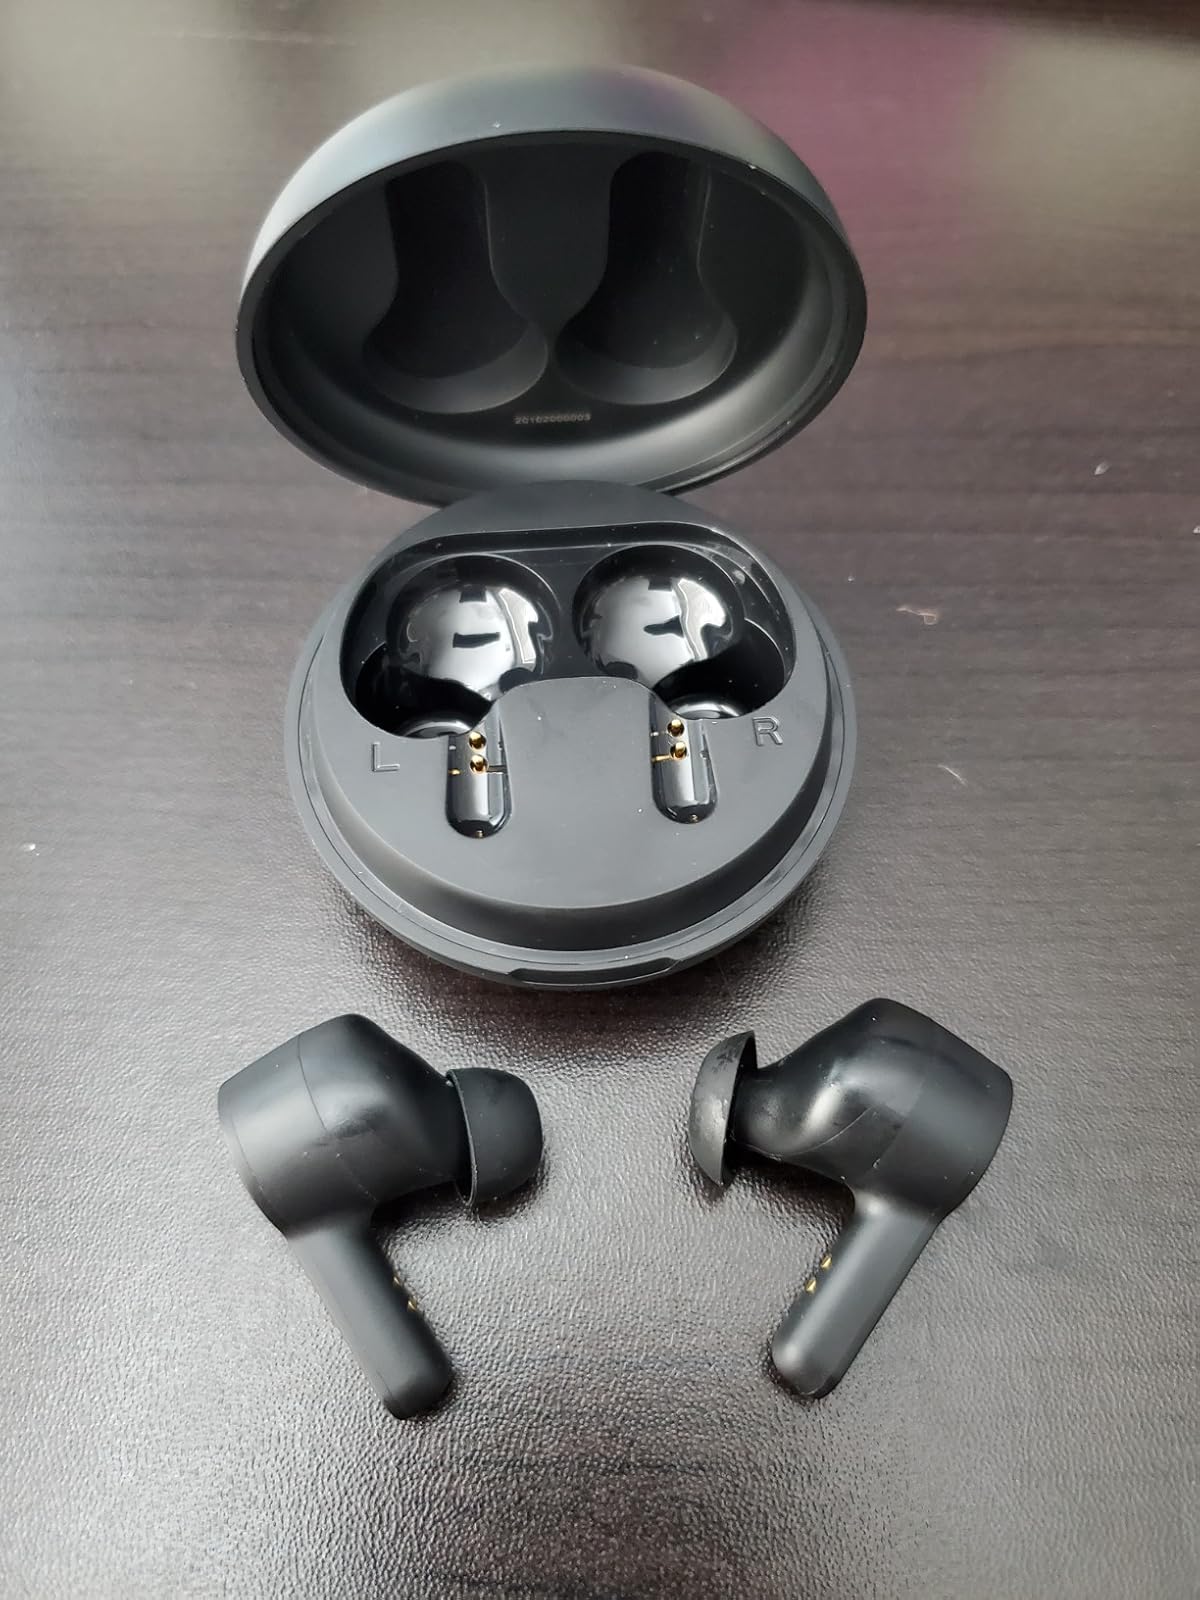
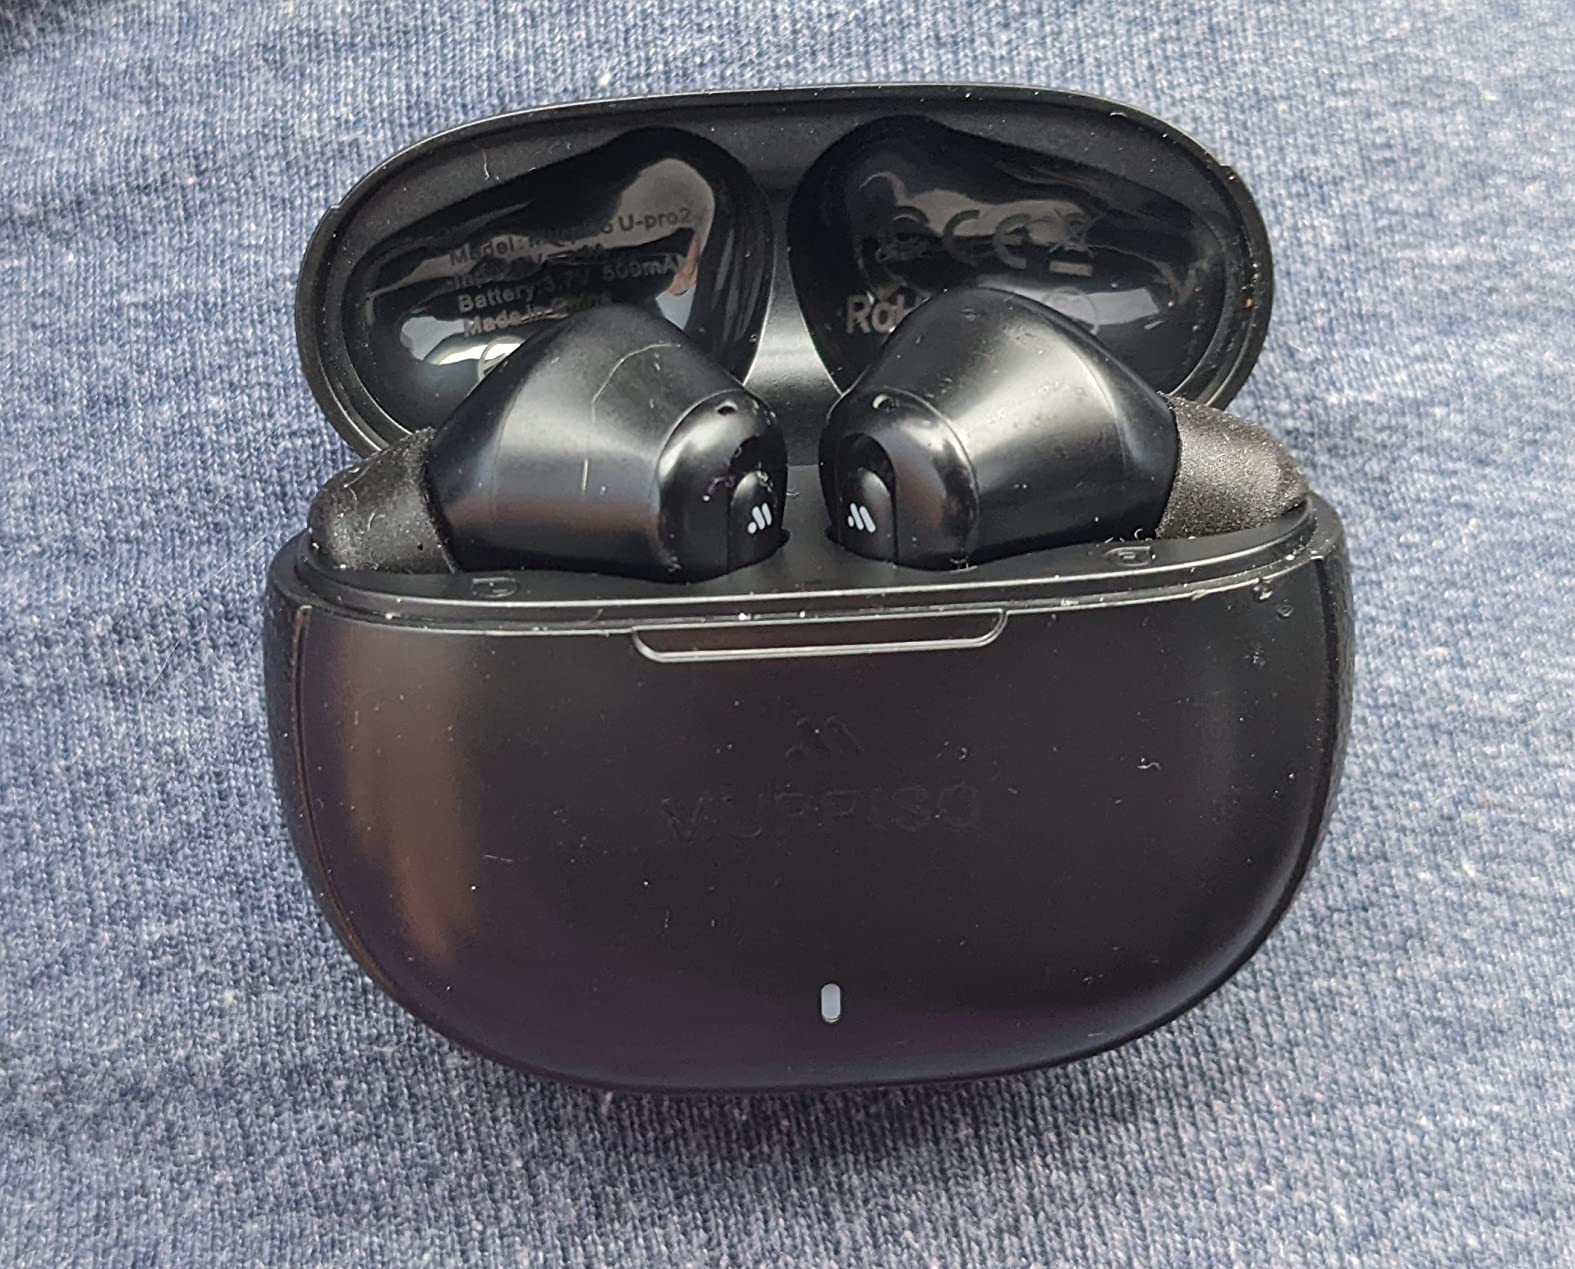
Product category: earbuds
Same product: no